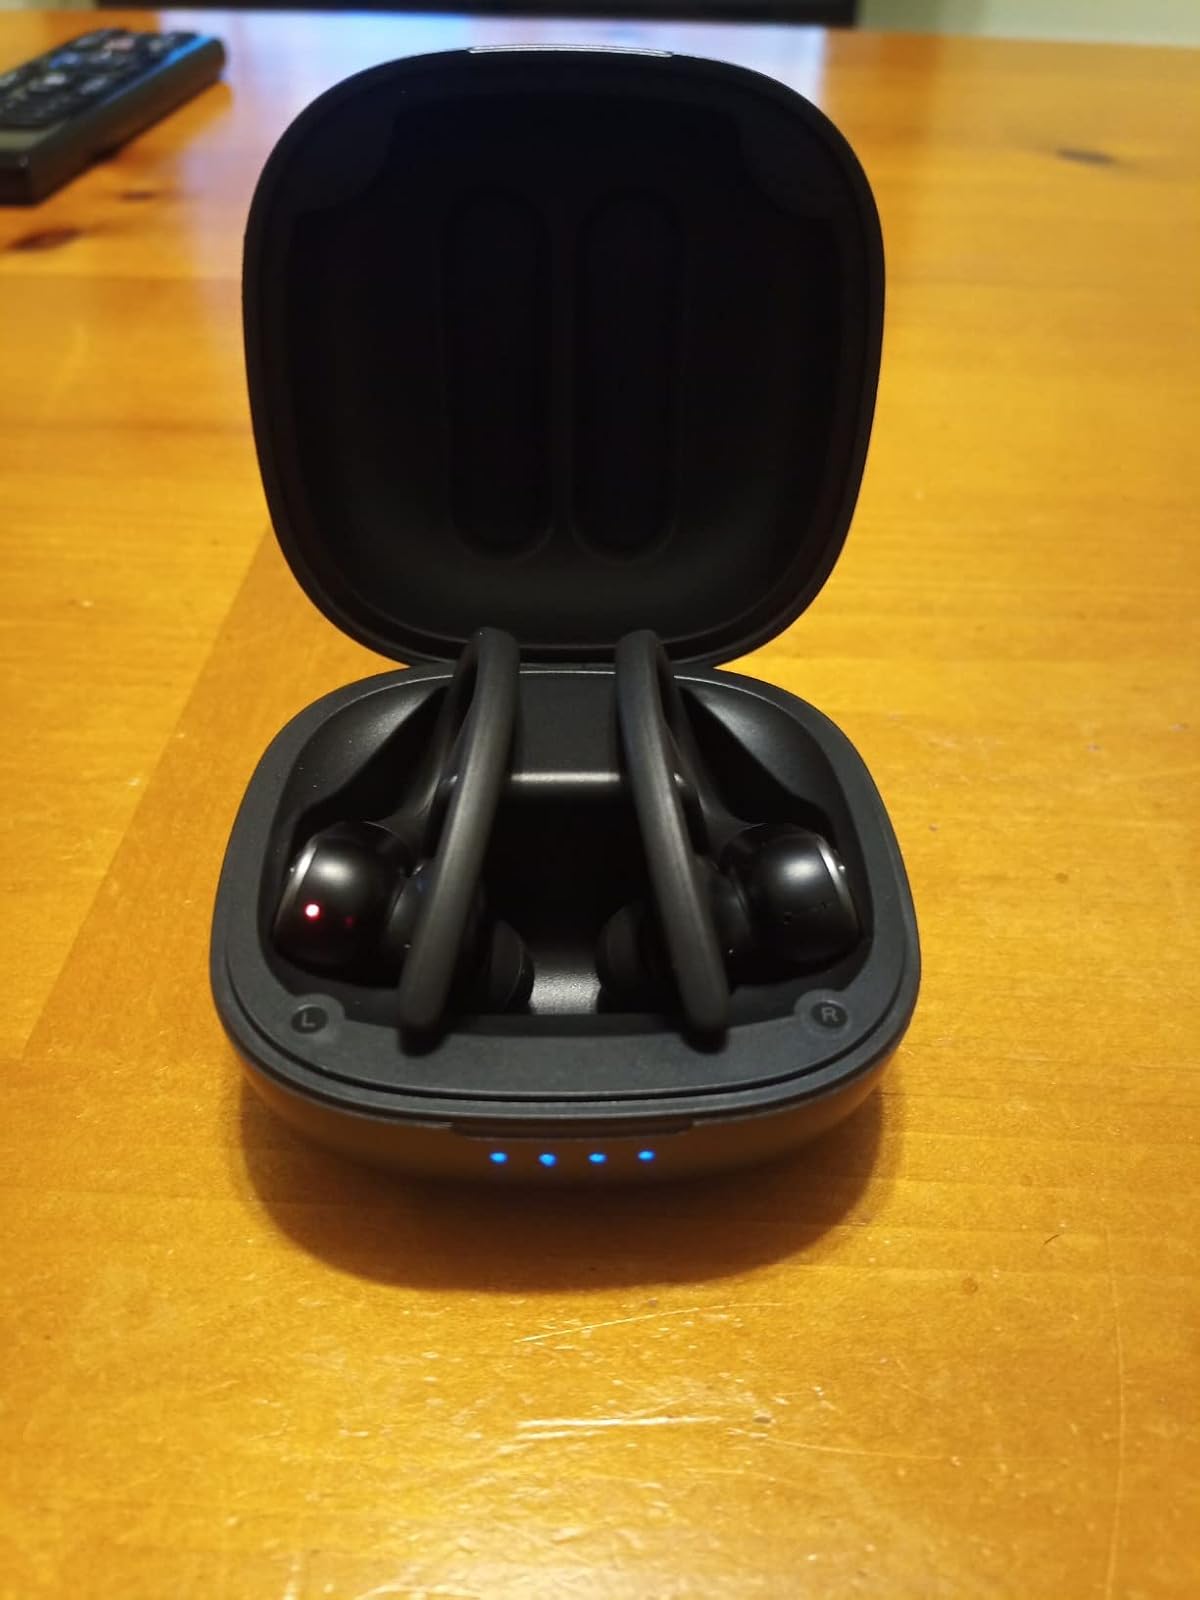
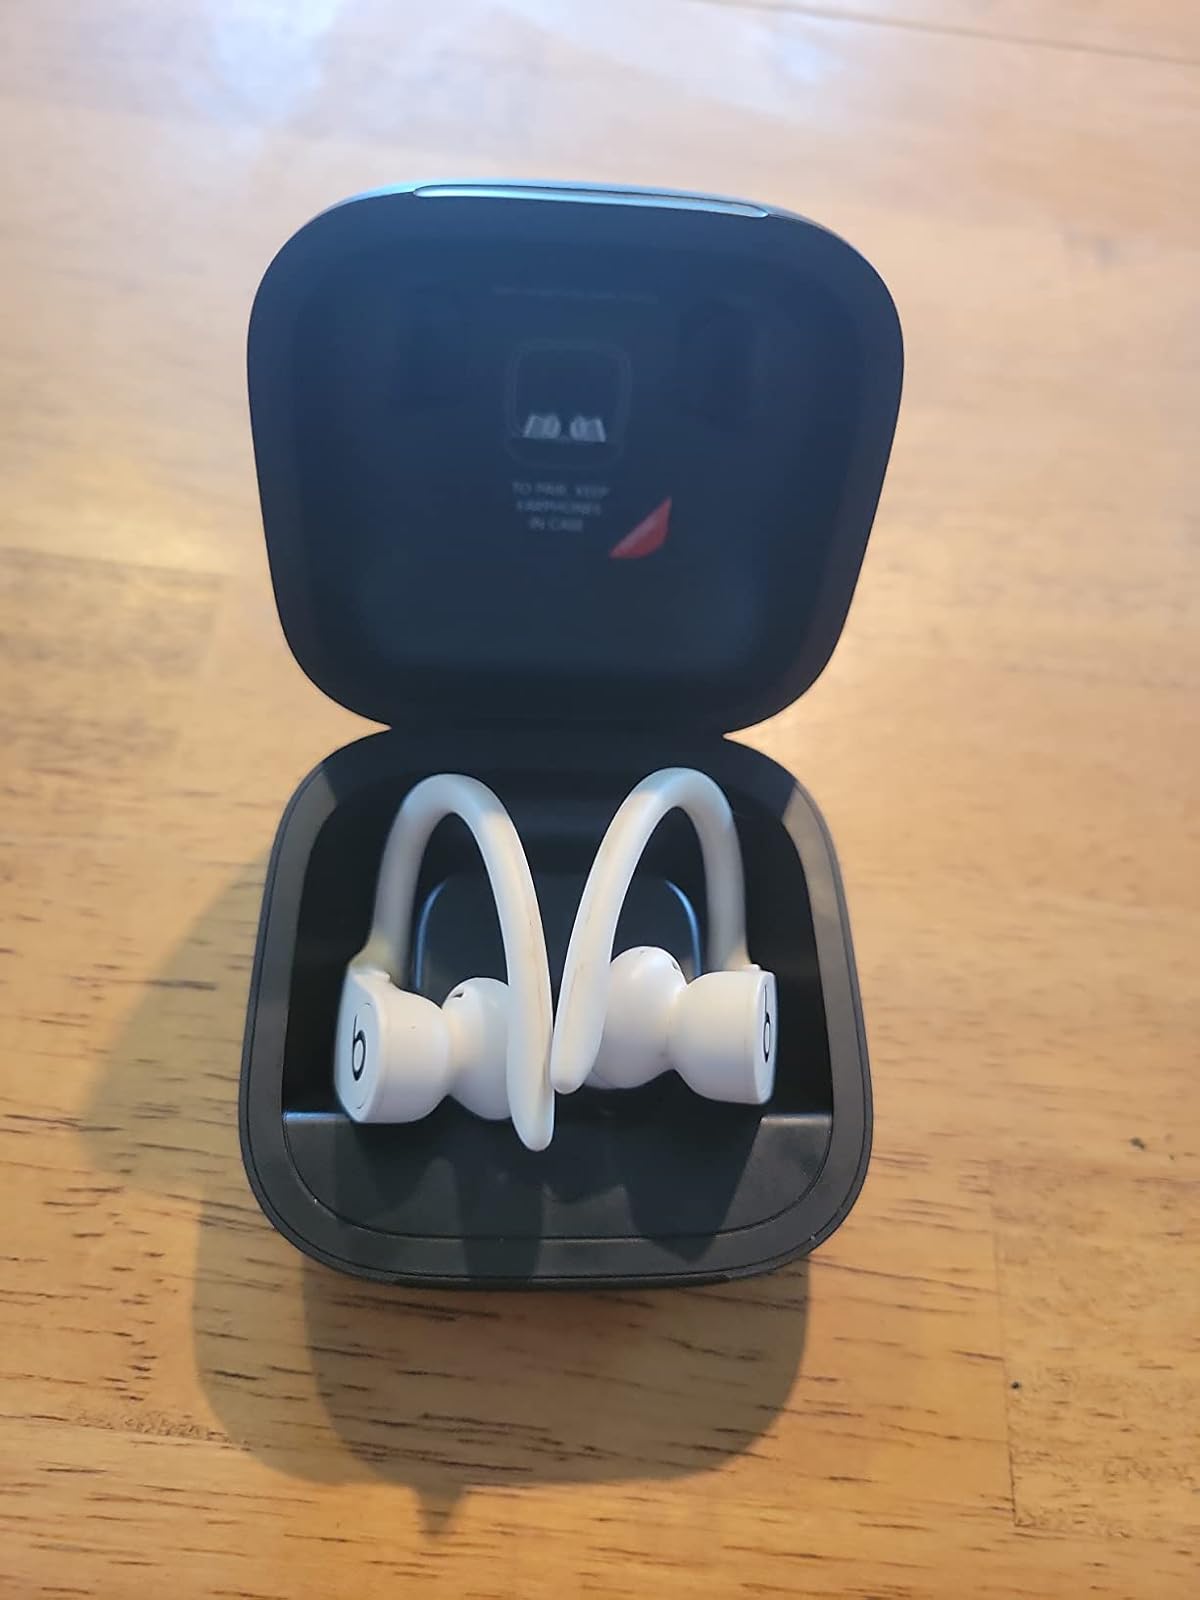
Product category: earbuds
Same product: no